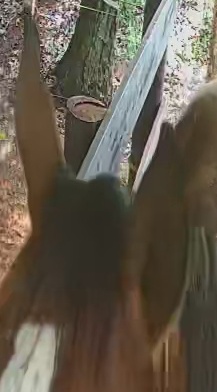
Face region: ears (position_of_ears)
Pain indicator: not_present